Azande people

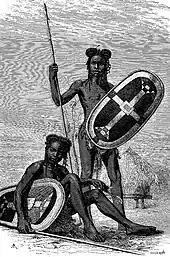
Azande warriors. From "The Heart of Africa or Three Years' Travels and Adventures in the Unexplored Regions of the Centre of Africa", by Georg Schweinfurth 1873

The word Azande means "the people who possess much land", and refers to their history as conquering warriors. Variant spellings include Zande, Azande, Azandeh, Azende, Bazende, Zandeh, A-Zandeh, and Sandeh. Another name is Adio.